Film studio

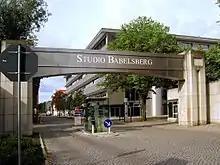
The Babelsberg Studio near Berlin was the first large-scale film studio in the world and the forerunner to Hollywood. It still produces movies every year.

A film studio (also known as movie studio or simply studio) is a major entertainment company that makes films. Today, studios are mostly financing and distribution entities. In addition, they may have their own studio facility or facilities; however, most firms in the entertainment industry have never had their own studios, but have rented space from other companies instead. Day-to-day filming operations are generally handled by a production company subsidiary.